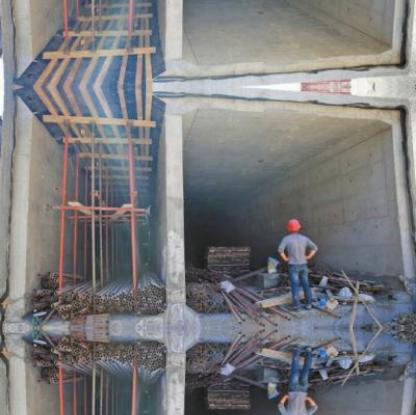
Objects in the image:
label: helmet